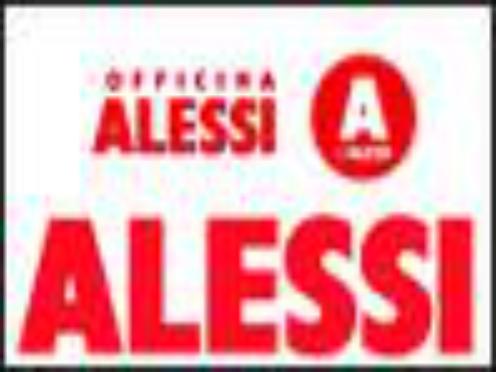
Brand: alessi
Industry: Necessities